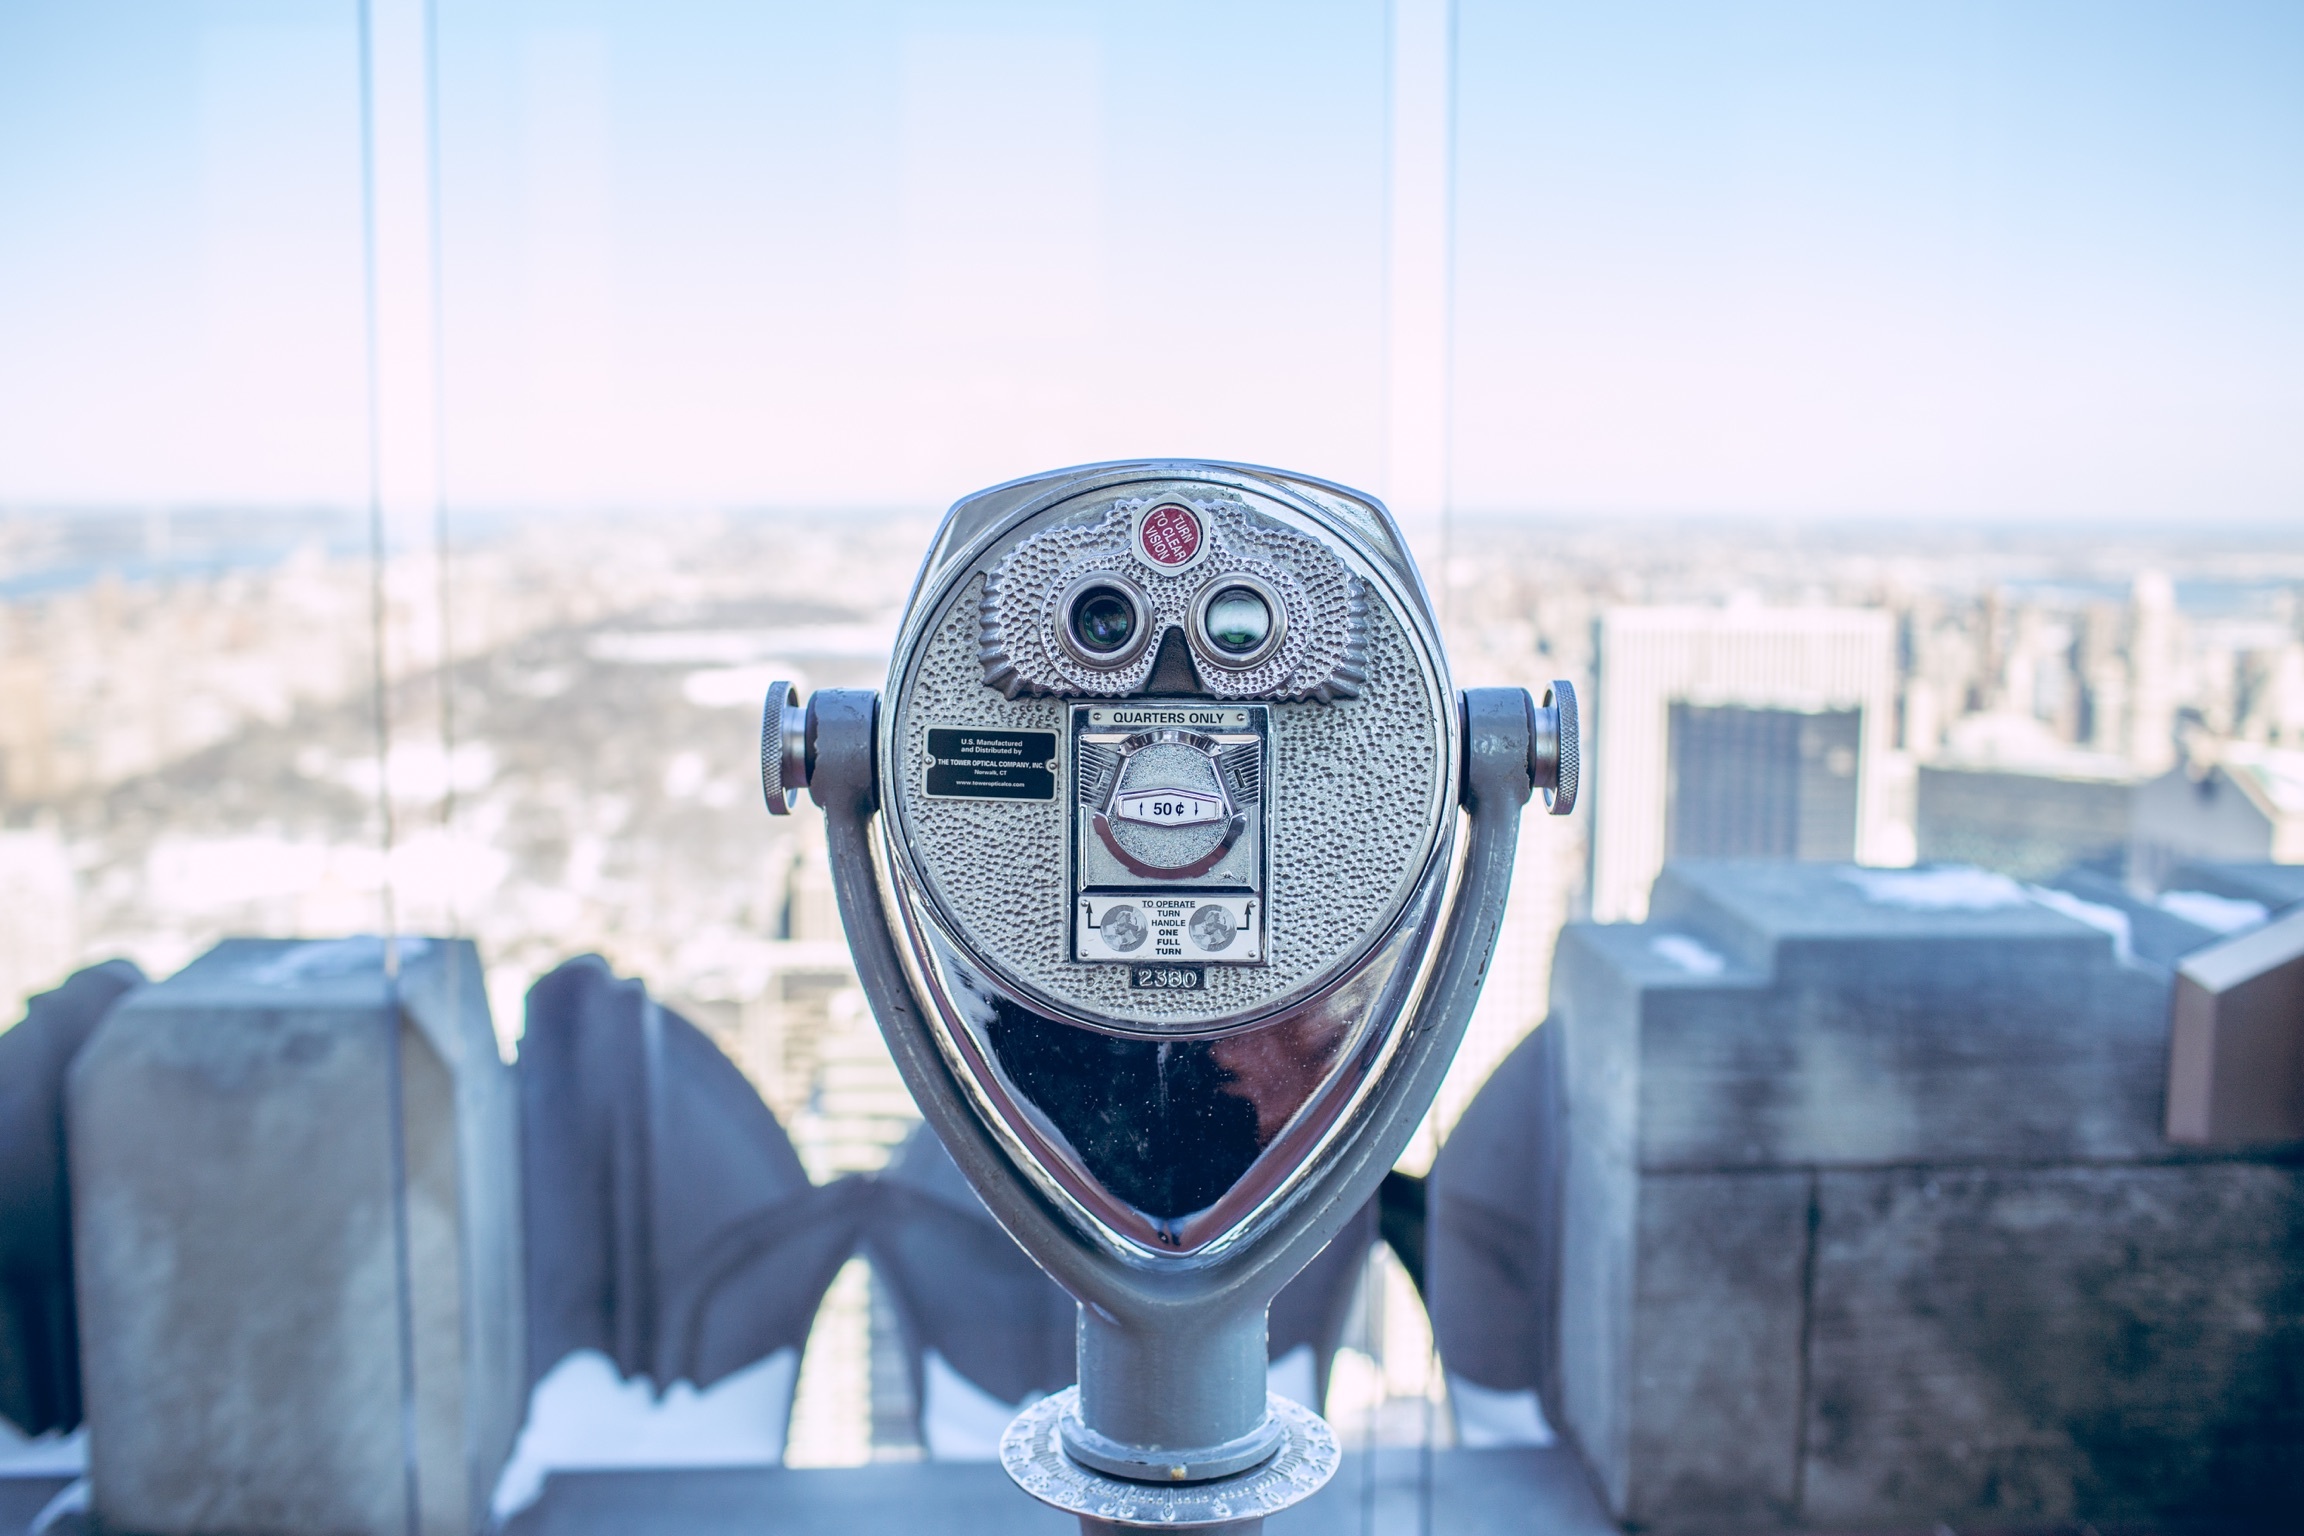
vehicle, macro, blue, binoculars, tower viewer